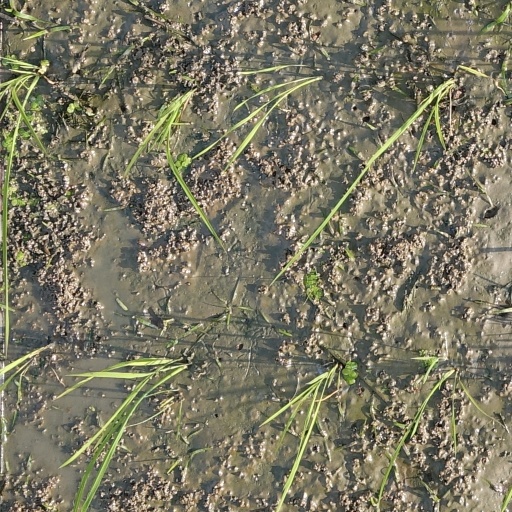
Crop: rice